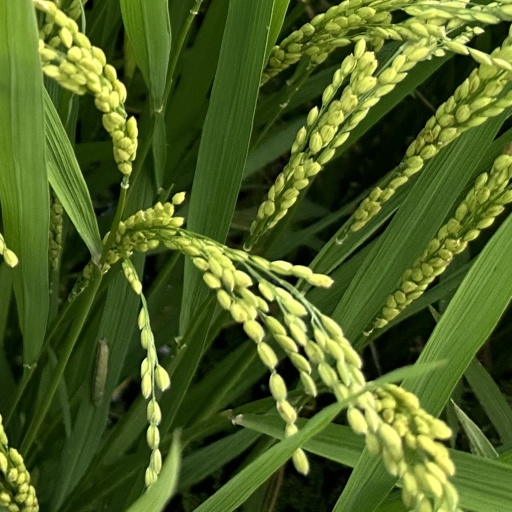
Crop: rice